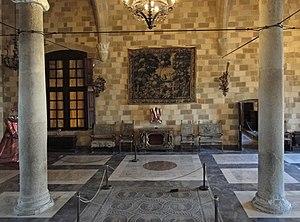
La salle des Muses dans le Palais des Grands Maîtres à Rhodes, Grèce